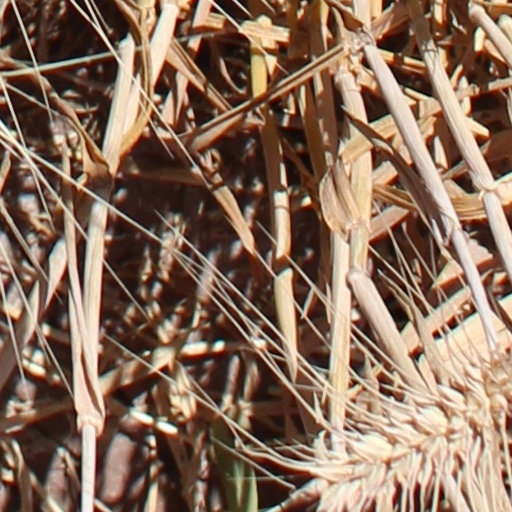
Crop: wheat